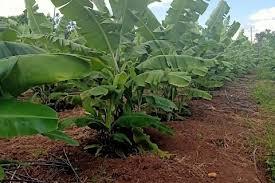
Ndizi na hapa naona ndizi ambalo zimepandwa lakini ndizi hizo halijaiva vizuri. Ndizi ambayo haijaiva si vyema kukula lakini kuna uwezekano wa kupika na kukula.